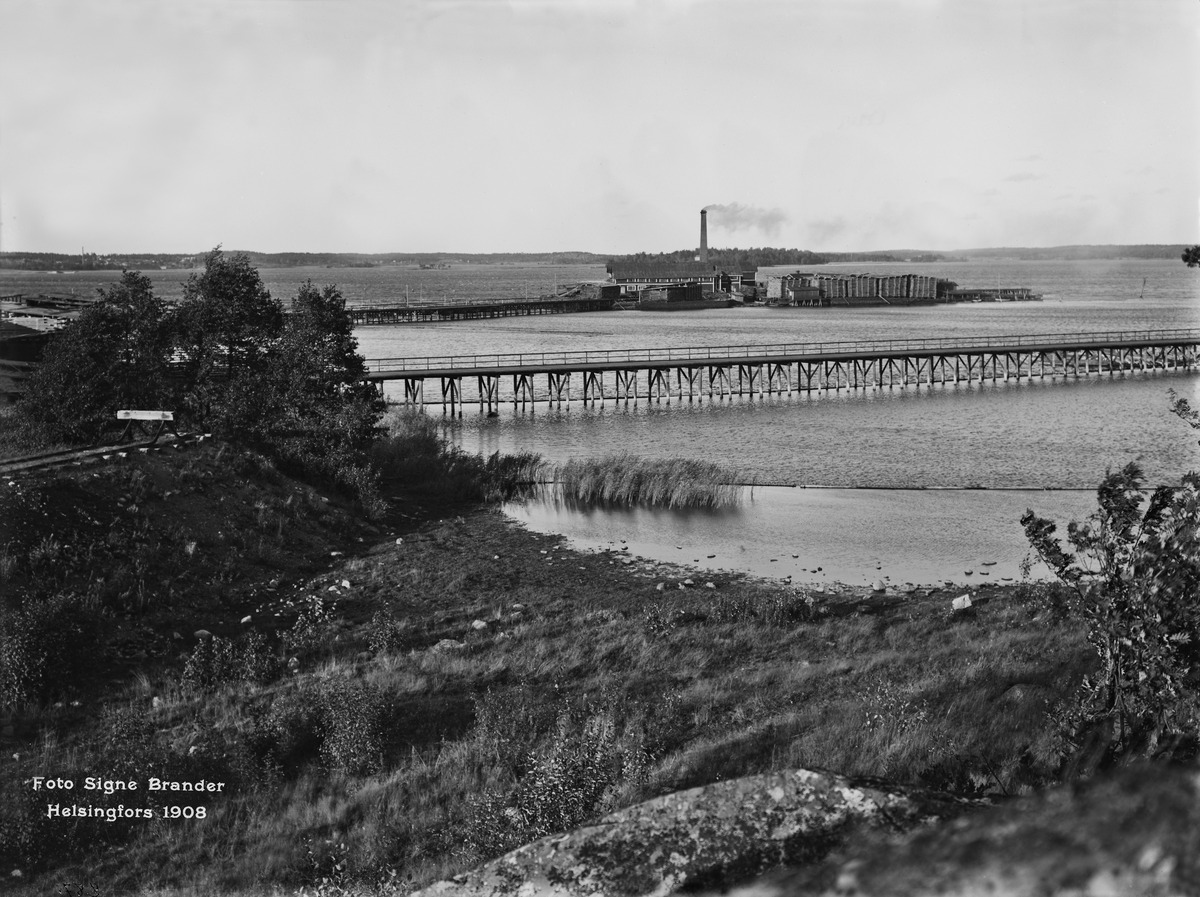
Iso Verkkosaari
sisällön kuvaus: Iso Verkkosaari. Verkkosaaren saha. Etualalla Sörnäisten rantaa ja silta Pieneen Verkkosaareen. mustavalkoinen
Kuvaaja: Brander, Signe, valokuvaaja
Ajankohta: kuvausaika 1908
Paikka: Suomi, Uusimaa, Helsinki, Sörnäinen Helsinki, Verkkosaari
Aiheet: Sörnäisten Verkkosaaren höyrysaha, rakentamattomat alueet, ranta-alueet, saaret, sahalaitokset, sillat